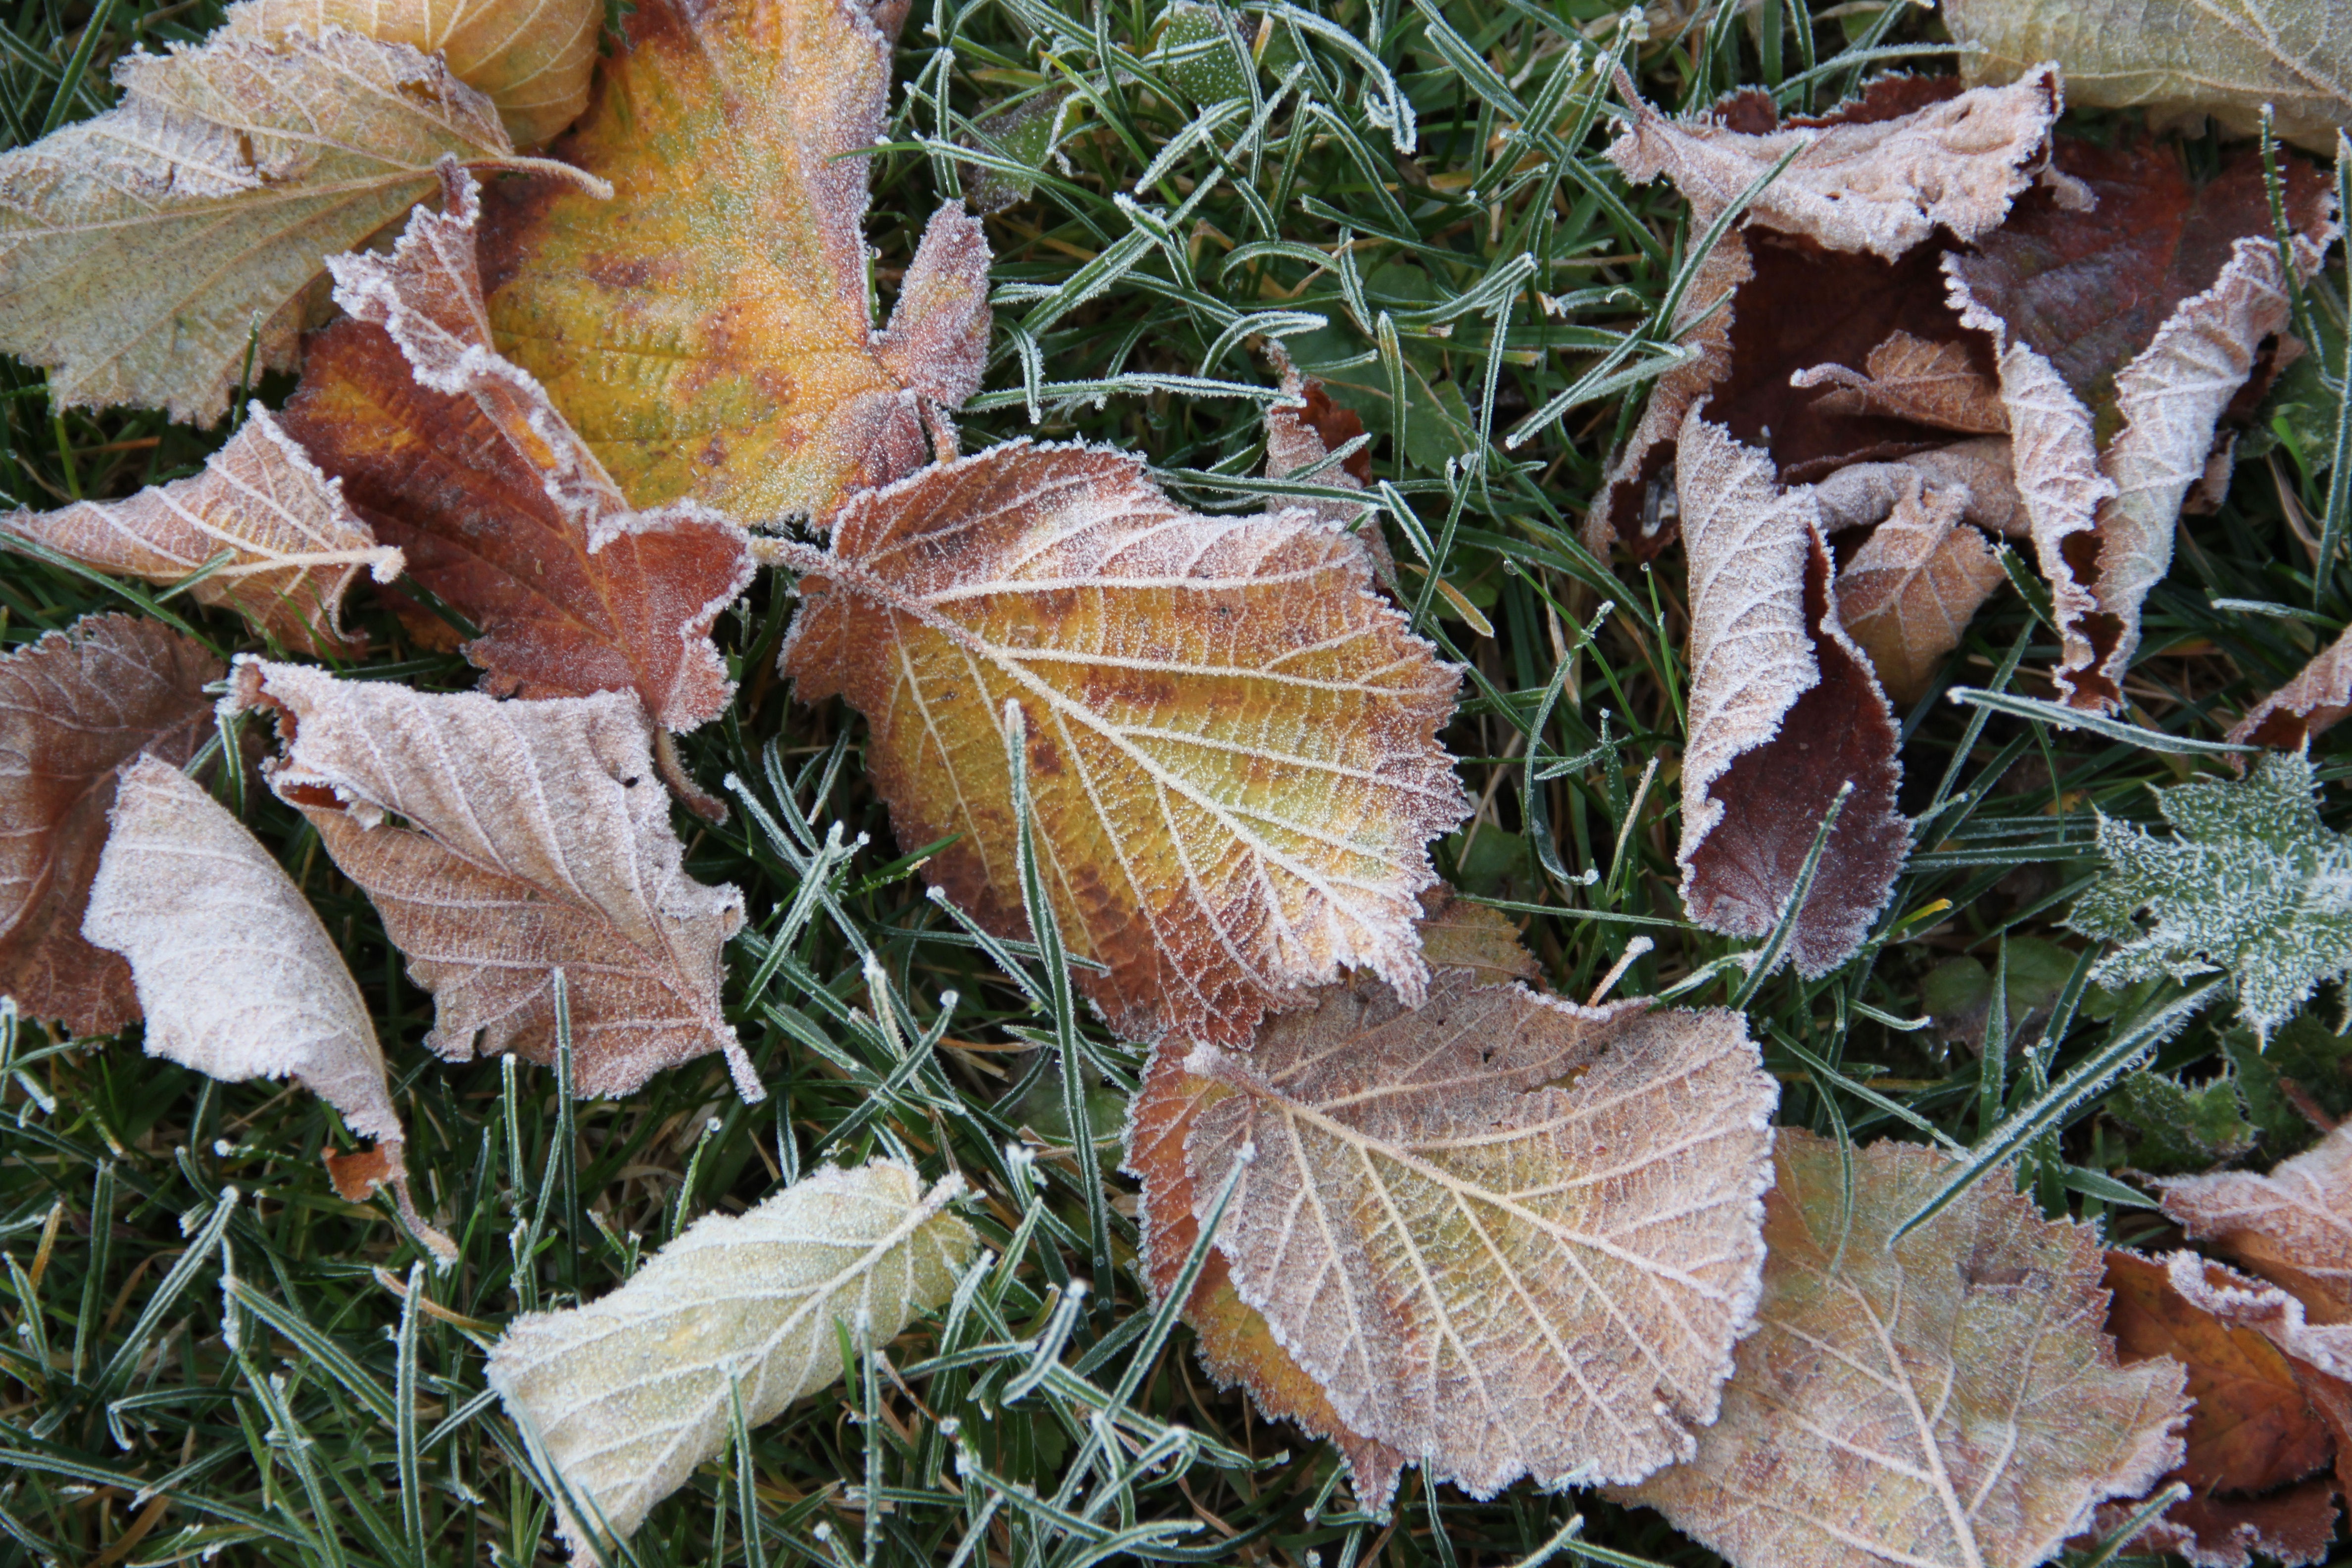
tree, grass, cold, winter, plant, leaf, flower, frost, ripe, autumn, botany, frozen, flora, season, leaves, silent, hoarfrost, flowering plant, woody plant, land plant